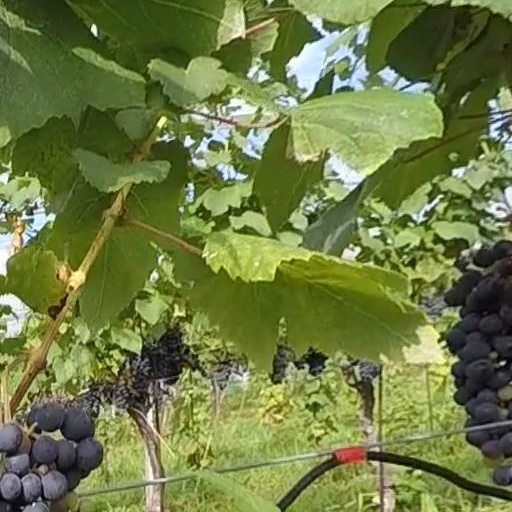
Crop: grape